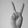
ASL letter: V